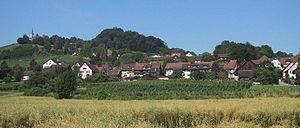
Rüdlingen est une commune suisse du canton de Schaffhouse.